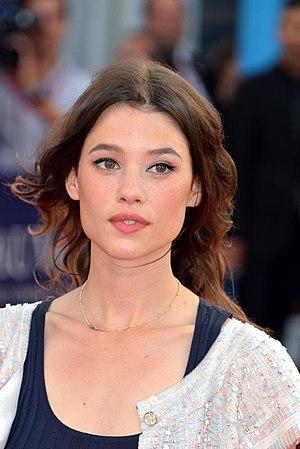
Astrid Bergès-Frisbey au festival de Deauville
Àstrid Bergès-Frisbey est une actrice et mannequin franco-espagnole, née le 26 mai 1986 à Barcelone d’un père catalan et d’une mère franco-américaine. Elle est principalement connue pour ses collaborations avec les réalisateurs : Cheyenne Carron, Rob Marshall, Guy Ritchie ou Daniel Auteuil